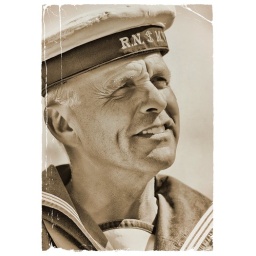
This old boy was one of the crew of the steam pinis that was running around the dockyard for Navy Days.